Mahmoud Hashemi Shahroudi

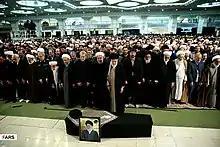
Funeral of Hashemi Shahroudi led by Ali Khamenei

With the rise of protests, Volker Beck, a Green Party member and former German MP, reportedly sued Shahroudi on charges of "murder" and "crimes against humanity." However, the complaint did not finally come to a close, and Shahroudi left Germany for two days in the territory two days later. He later announced in an interview that he had been insinuing doctors to Germany, and he himself had opposed it. "Bild" and "Hannoversche Allgemeine" newspapers have reported that Shahroudi had a brain tumor.